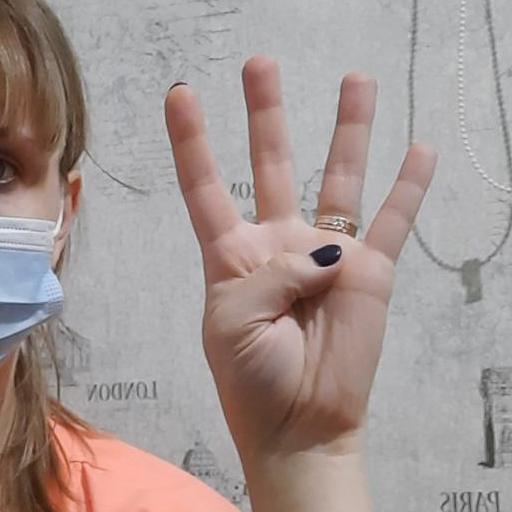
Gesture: four